Heathenry (new religious movement)

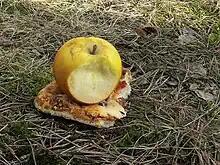
An apple and a slice of home-made pizza given as "blót" offerings in Gothenburg, Sweden

In 2007 Strmiska noted that a "small but growing" number of Heathen practitioners in the U.S. had begun performing animal sacrifice as a part of "blót". Such Heathens conceive of the slaughtered animal as a gift to the gods, and sometimes also as a "traveller" who is taking a message to the deities. Groups who perform such sacrifices typically follow the procedure outlined in the "Heimskringla": the throat of the sacrificial animal is slashed with a sharp knife, and the blood is collected in a bowl before being sprinkled onto both participants of the rite and statues of the gods. Animals used for this purpose have included poultry as well as larger mammals like sheep and pigs, with the meat then being consumed by those attending the rite. Some practitioners have made alterations to this procedure: Strmiska noted two American Heathens who decided to use a rifle shot to the head to kill the animal swiftly, a decision made after they witnessed a "blót" in which the animal's throat was cut incorrectly and it slowly died in agony; they felt that such practices would have displeased the gods and accordingly brought harm upon those carrying out the sacrifice.